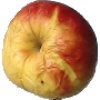
Label: red_yellow_apple